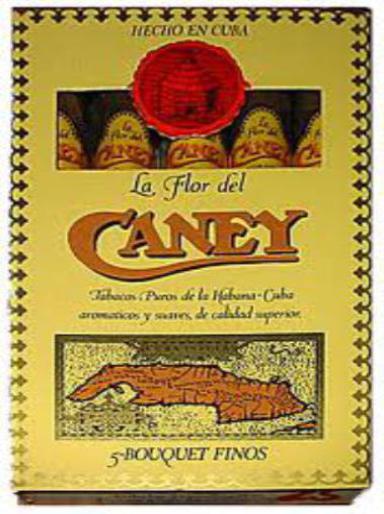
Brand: la flor de caney
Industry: Necessities